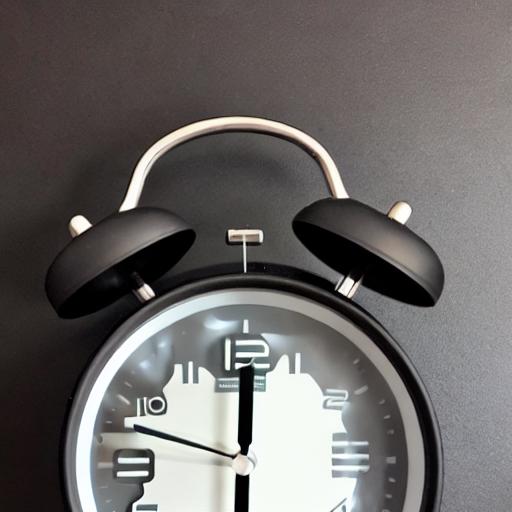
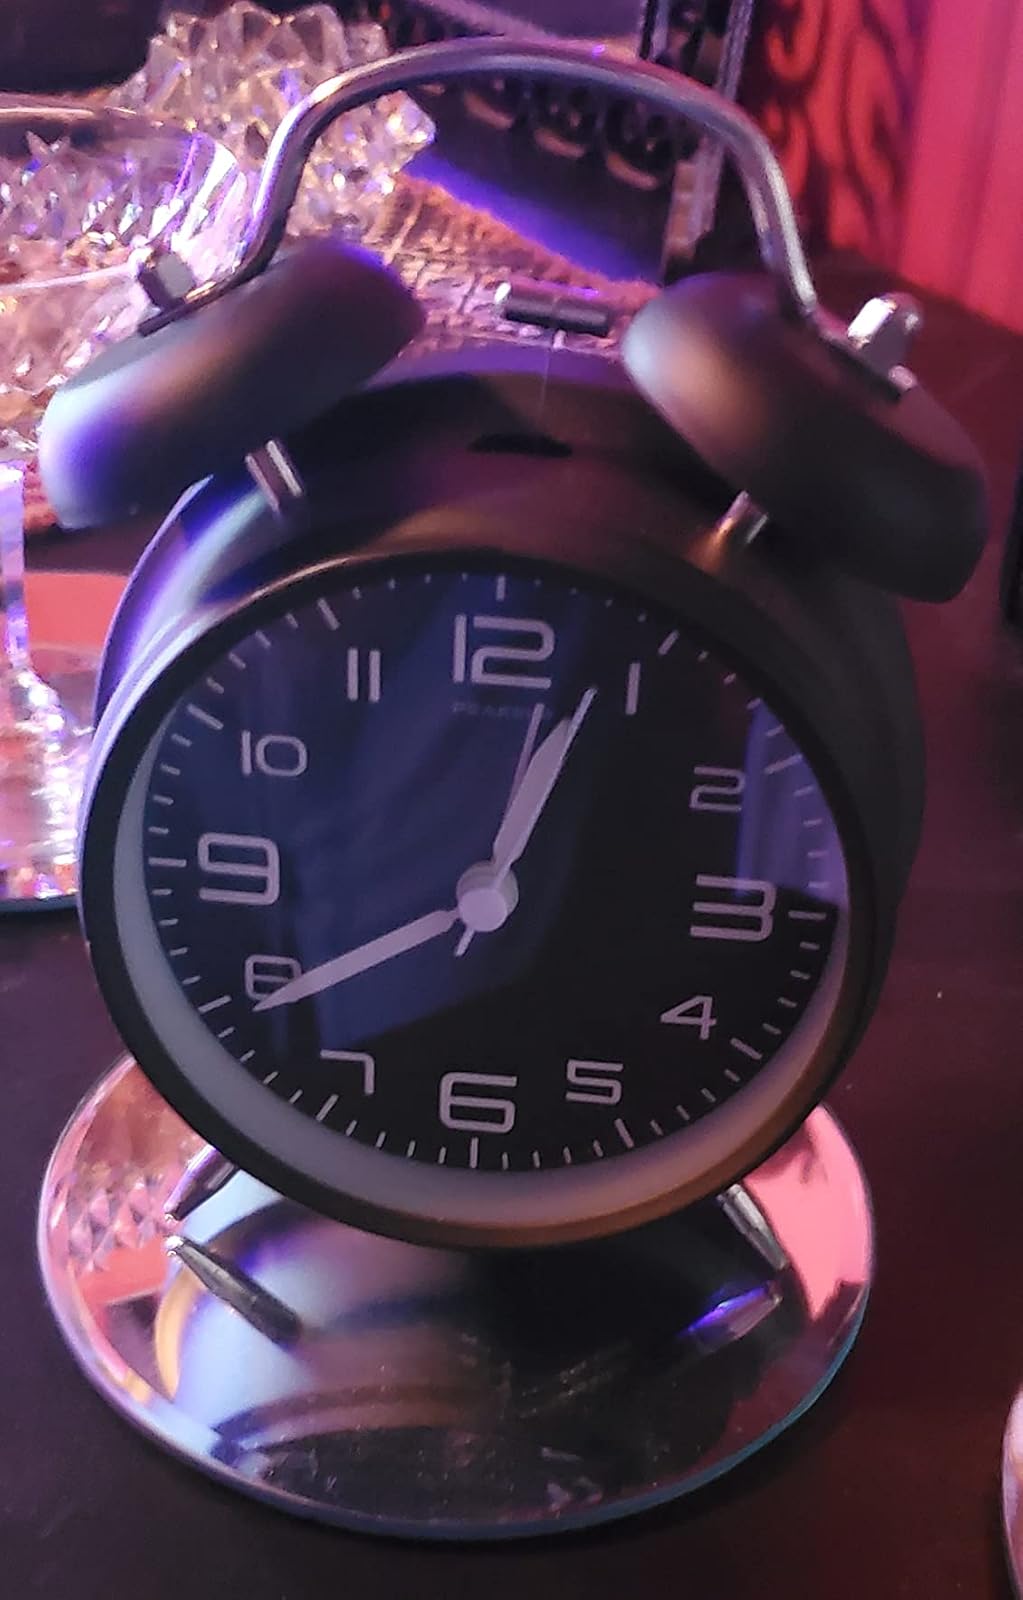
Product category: clock
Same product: no